Gillfoot railway station

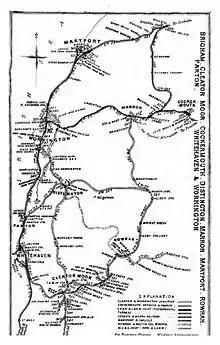
An 1882 Railway Clearing House Junction Diagram showing railways in the area

Gillfoot railway station was on the Whitehaven, Cleator and Egremont Railway line half a mile north of Egremont station, in Cumbria, England.